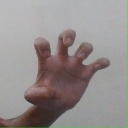
अक्षर: झ